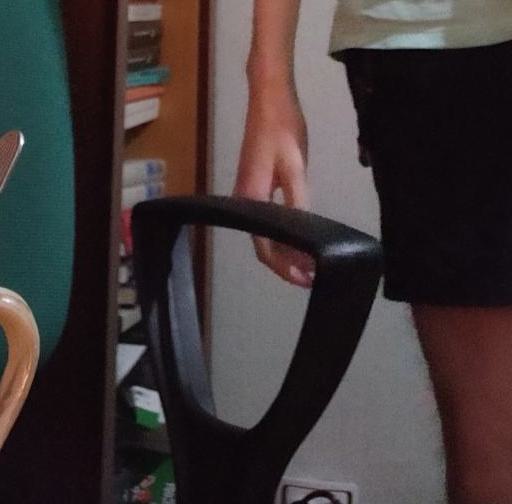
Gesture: no_gesture